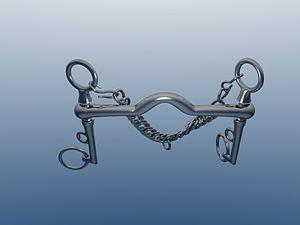
Le mors est une pièce de harnachement, le plus souvent métallique, insérée dans la bouche d'un équidé, généralement un cheval. En complément avec le filet ou la bride et équipé de rênes, il permet à un cavalier de contrôler la vitesse et la direction de sa monture grâce à ses mains. Il existe de nombreux modèles de mors différents.